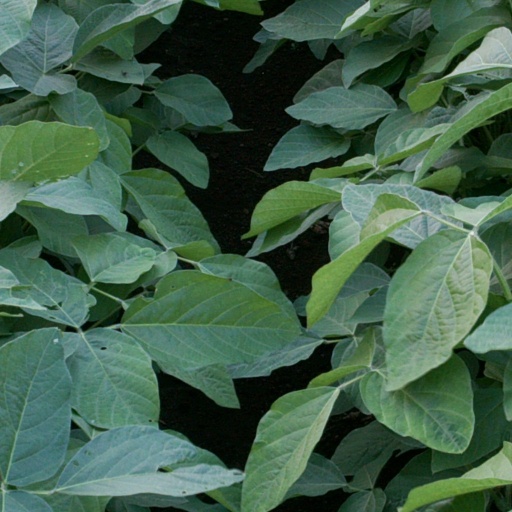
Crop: soybean